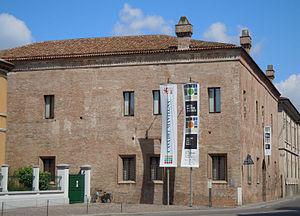
Andrea Mantegna, né à Isola di Carturo, vers 1431 et mort le 13 septembre 1506 à Mantoue, est un graveur et peintre italien de la Première Renaissance qui a rompu définitivement avec le style gothique en plein milieu du XVᵉ siècle, sans se départir de cette attitude tout au long de sa vie.
La Maison de Mantegna fut, comme son nom l’indique, la maison du très célèbre peintre et graveur Andrea Mantegna.